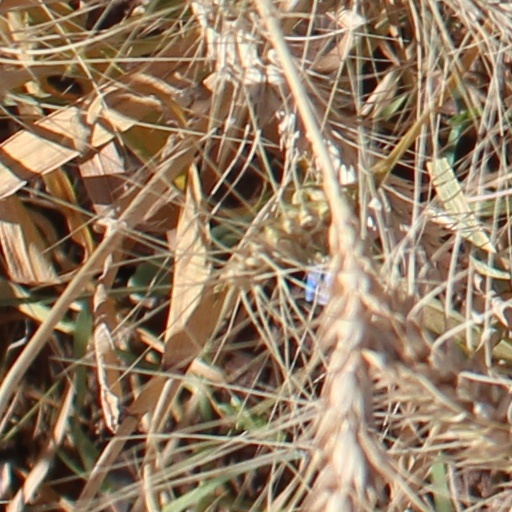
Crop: wheat